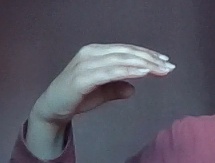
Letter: jeem